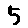
Label: 5